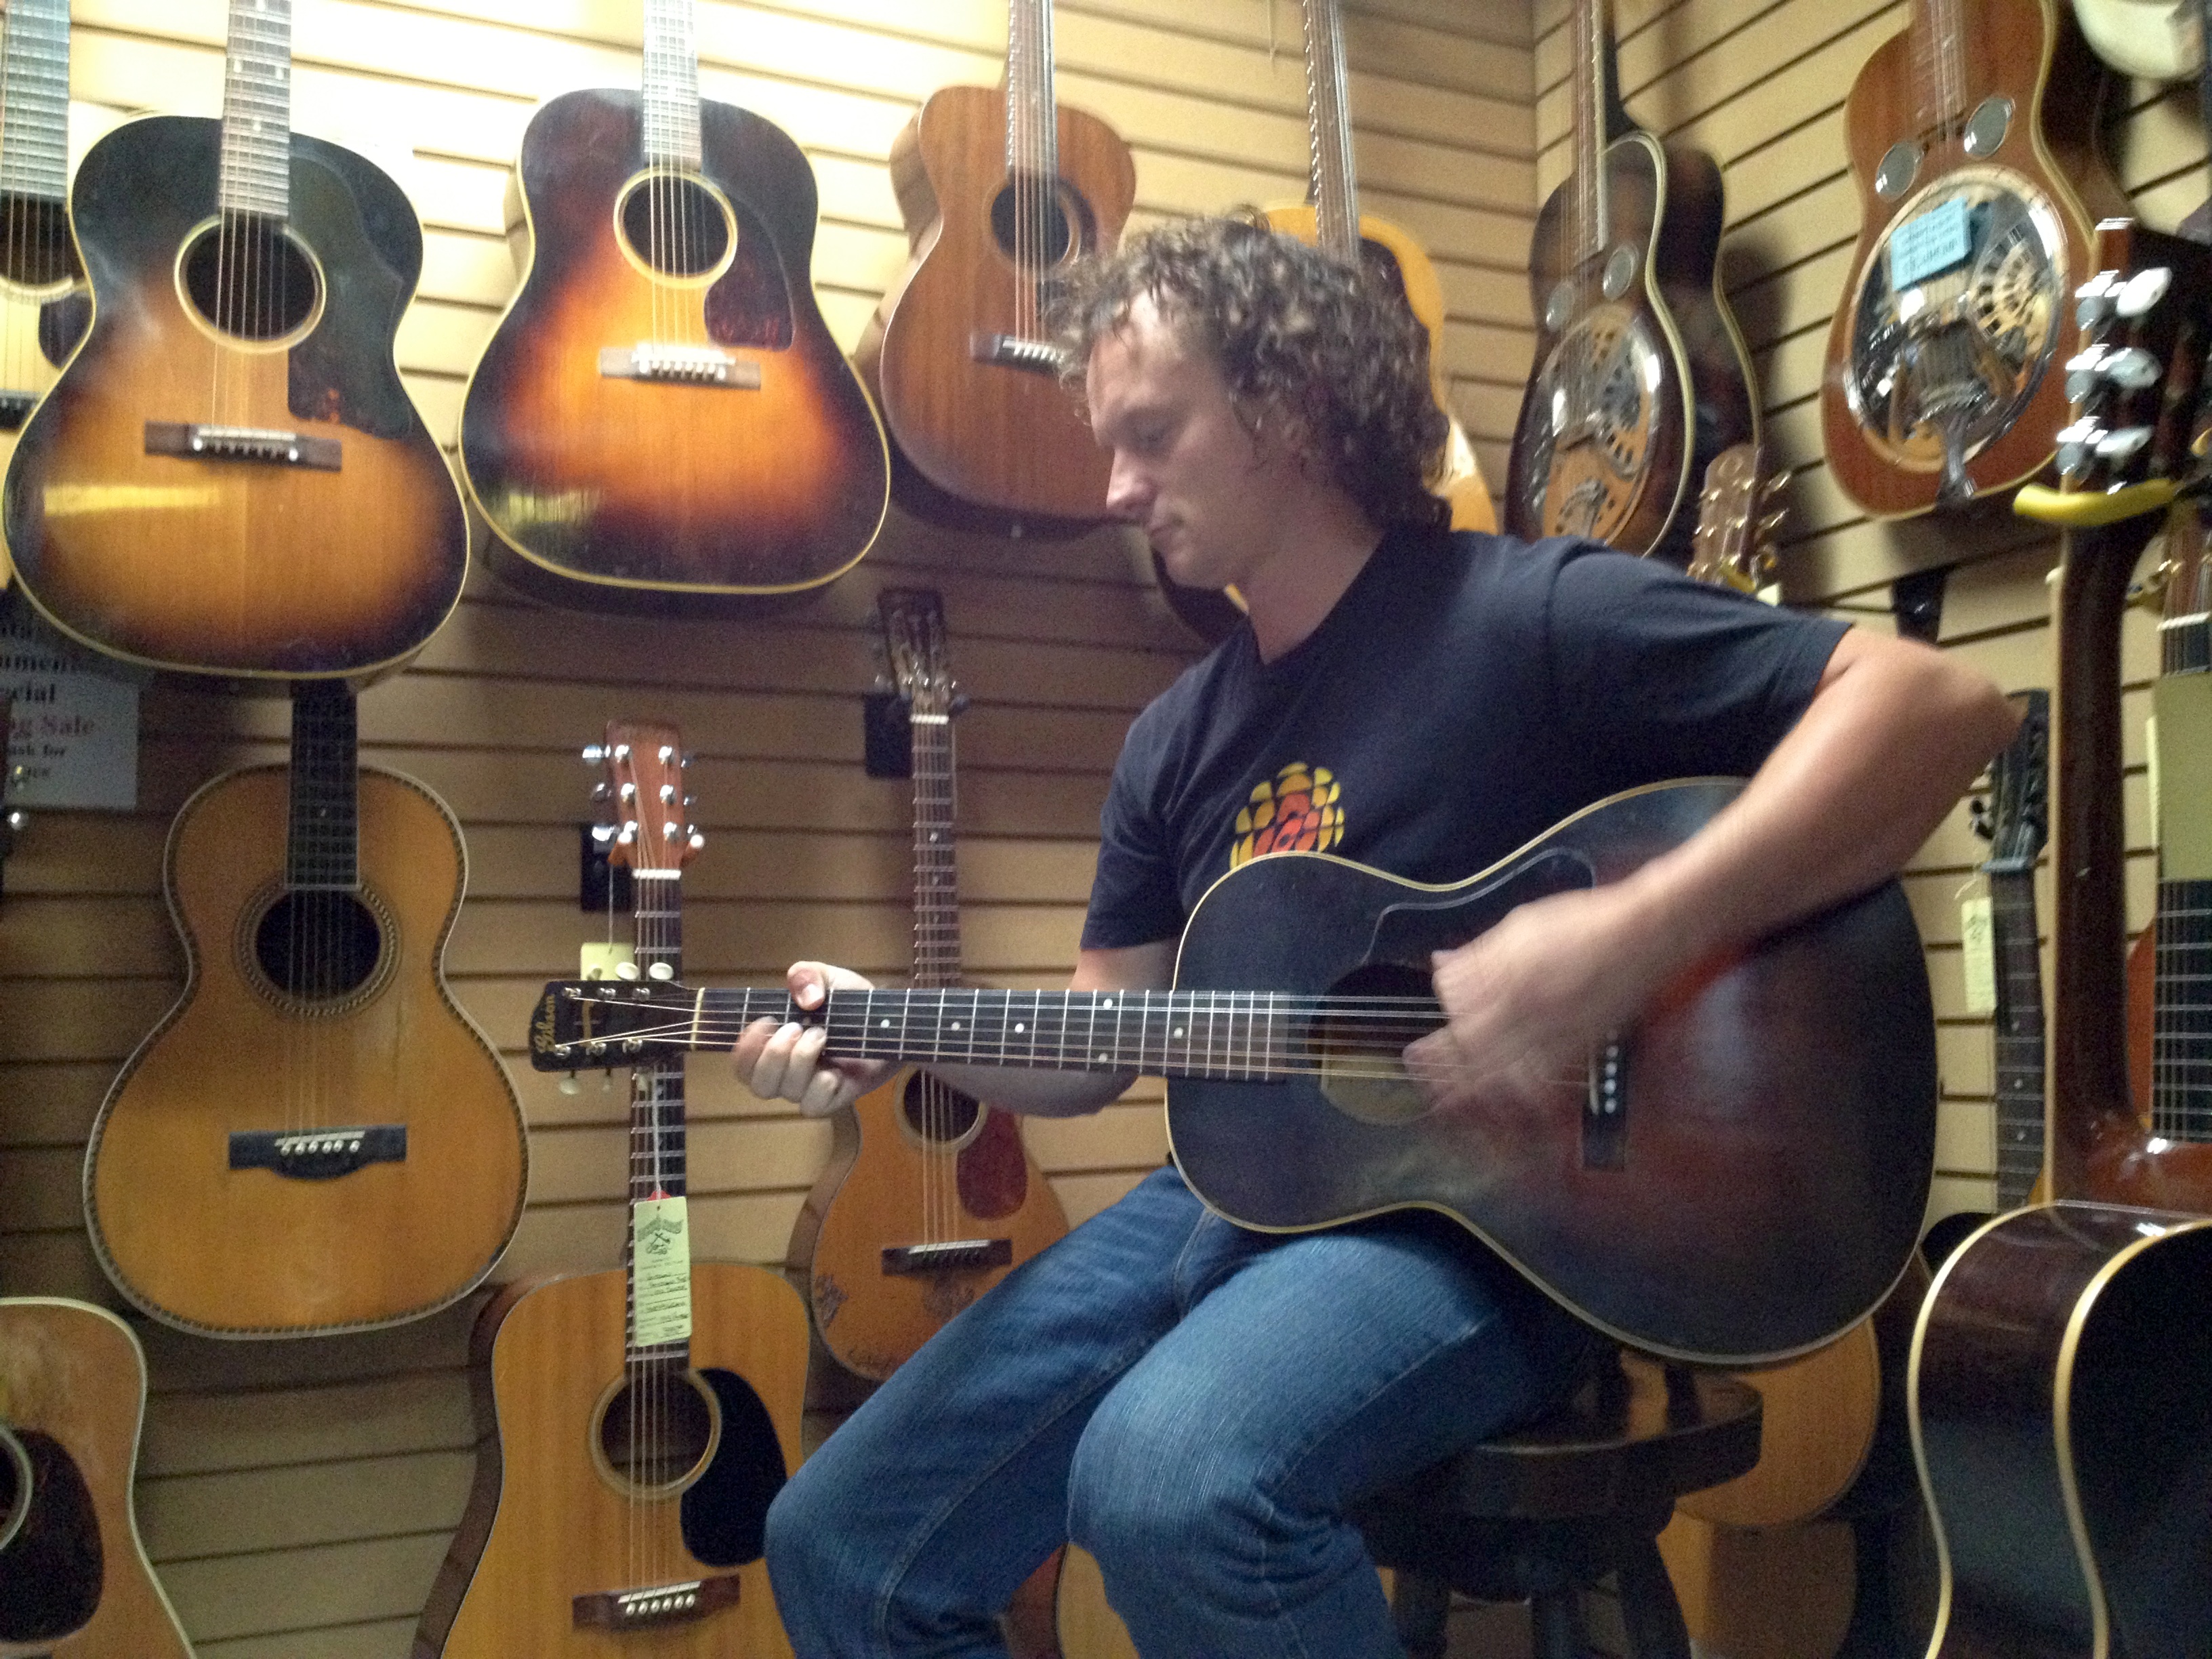
guitar, acoustic guitar, musical instrument, string instrument, plucked string instruments, bass guitar, guitarist, musician, bassist, drums